CENTCOM Materiel Recovery Element

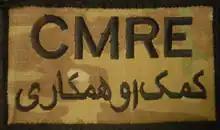

The CENTCOM Materiel Recovery Element (CMRE) was a military organization tasked with conducting materiel reduction and engineer deconstruction operations in Afghanistan for the purpose of saving valuable military equipment and returning operating bases to local land owners, the Afghan Local Police, or the Afghan National Army.